Funeral potatoes

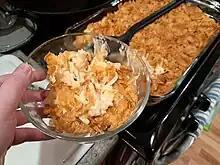
Prepared funeral potatoes with a cornflake topping

The dish usually consists of hash browns or cubed potatoes, cheese (cheddar or Parmesan), onions, cream soup (chicken, mushroom, or celery) or a cream sauce, sour cream, and a topping of butter with corn flakes or crushed crackers or potato chips. Ingredients in some variations include cubed baked ham, frozen peas, or broccoli florets.